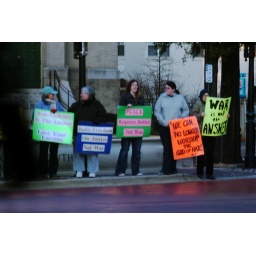
Caught these guys out the window of our car as we headed to dinner in 5 Points South.